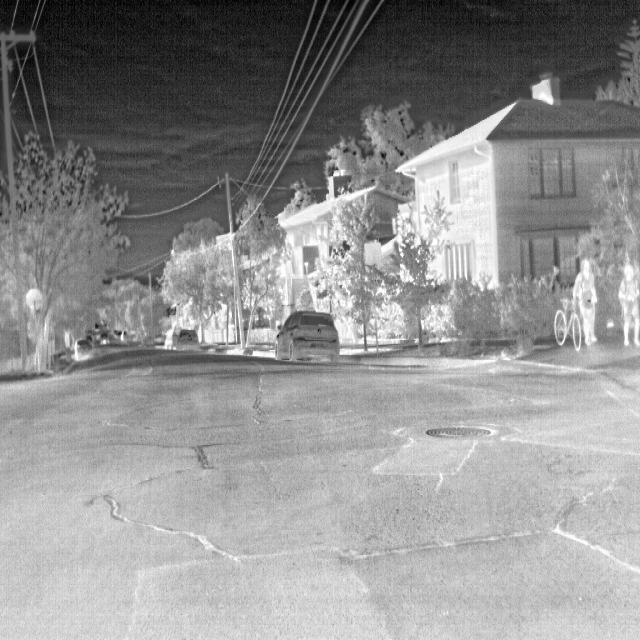
Detected objects:
label: person
label: person